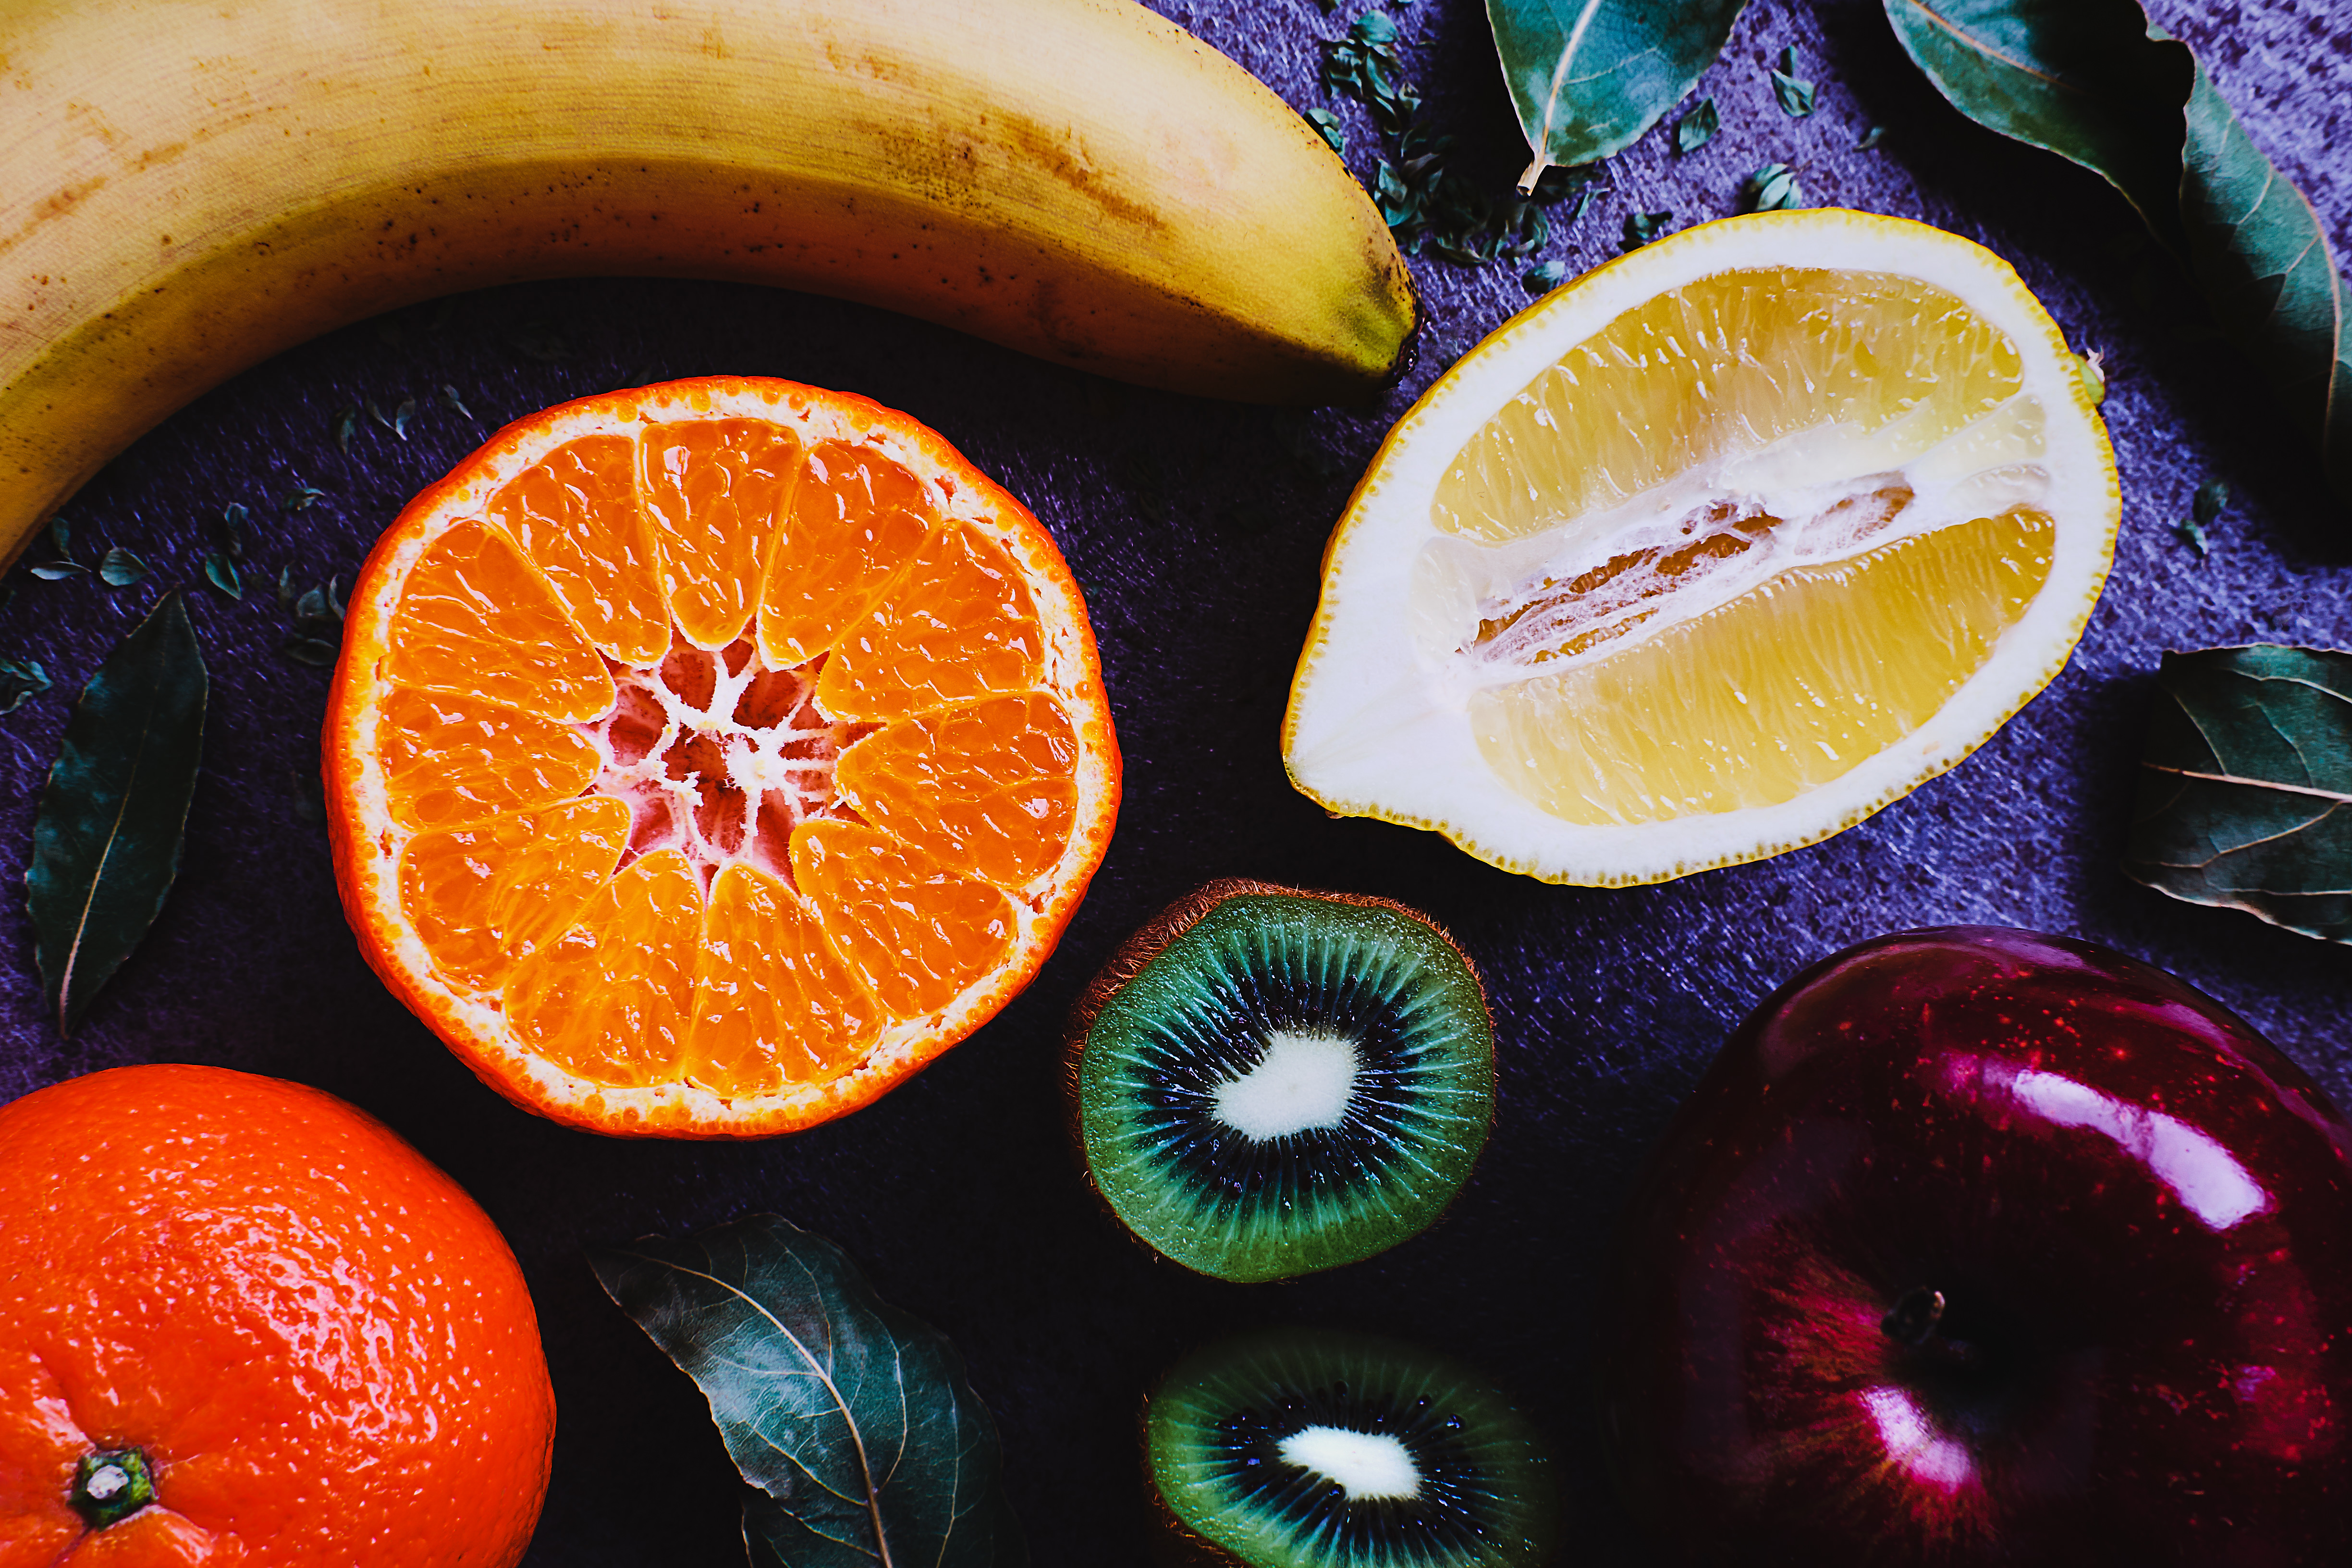
plant, fruit, flower, orange, food, produce, color, fresh, slice, lemon, close up, fruits, citrus, macro photography, citrus fruits, flowering plant, land plant